Lillestrøm (town)

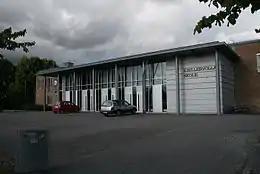
Kjellervolla lower secondary school

Lillestrøm is home to three primary schools (Vigernes, Volla and Kjeller), a lower secondary school (Kjellervolla), and two upper secondary schools (Lillestrøm and Skedsmo). The town also hosts a Folkeuniversitet campus, the Norwegian Correctional Service's college and a satellite campus of Oslo Metropolitan University.